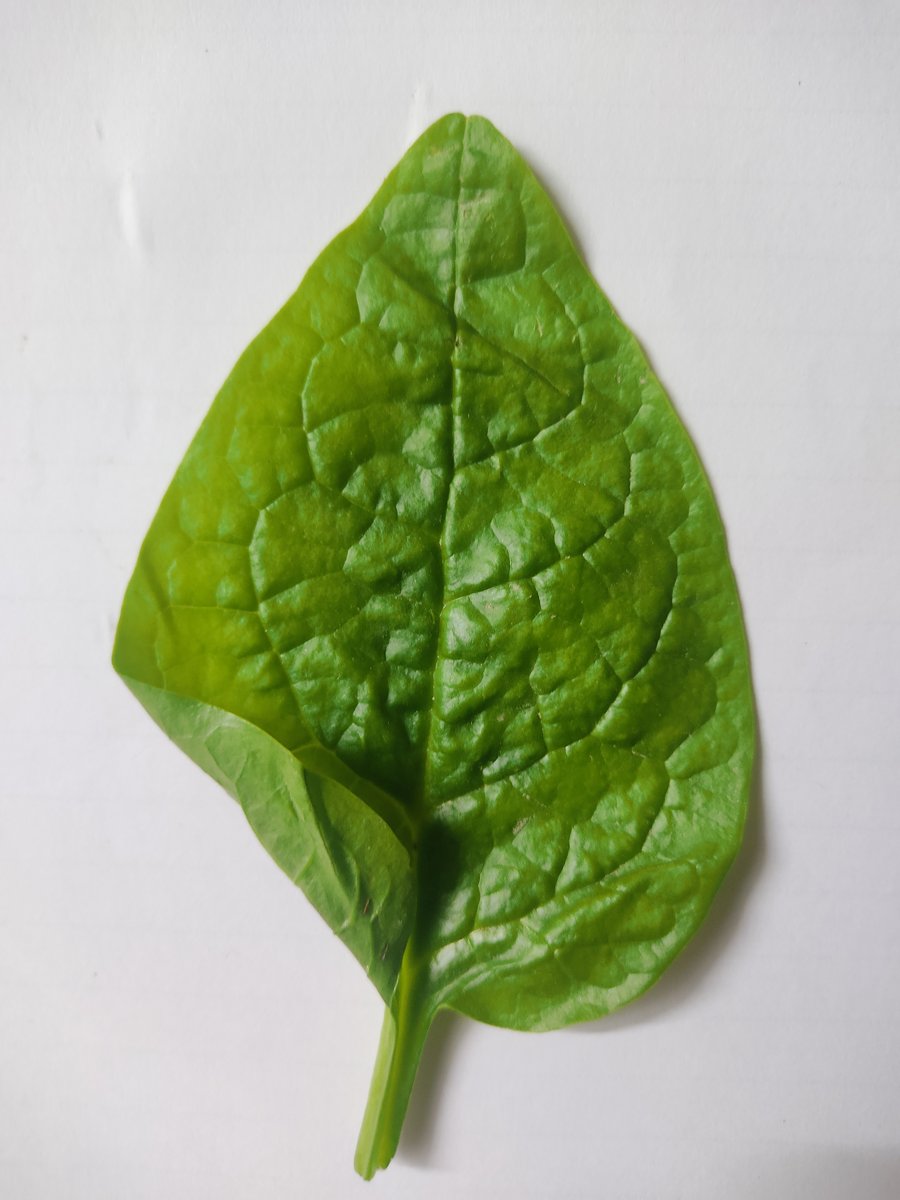
Label: Healthy-Leaf